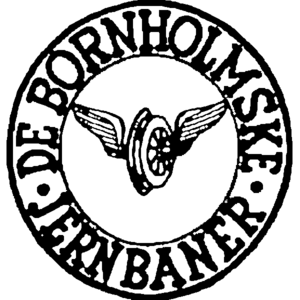
De Bornholmske Jernbaner
Signet „De Bornholmske Jernbaner“
Signet „De Bornholmske Jernbaner“
De Bornholmske Jernbaner med en samlet længde på 90,9 km var en sammenslutning pr. 1. april 1934 af de tre bornholmske jernbaneselskaber, som fra starten havde haft fælles drift og fra 1920 fælles bestyrelsesformand.